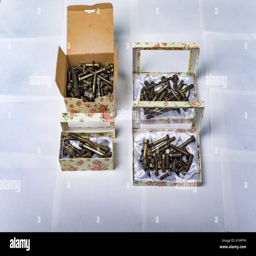
bolts in a box on a white background